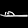
Label: Sandal